Calliope Projects

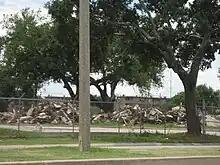
Aftermath of the demolitions.

The New Orleans City Planning Commission defines the boundaries of the B. W. Cooper neighborhood as: Pontchartrain Expressway, South Claiborne Avenue, Martin Luther King Boulevard and South Broad Street.